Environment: real
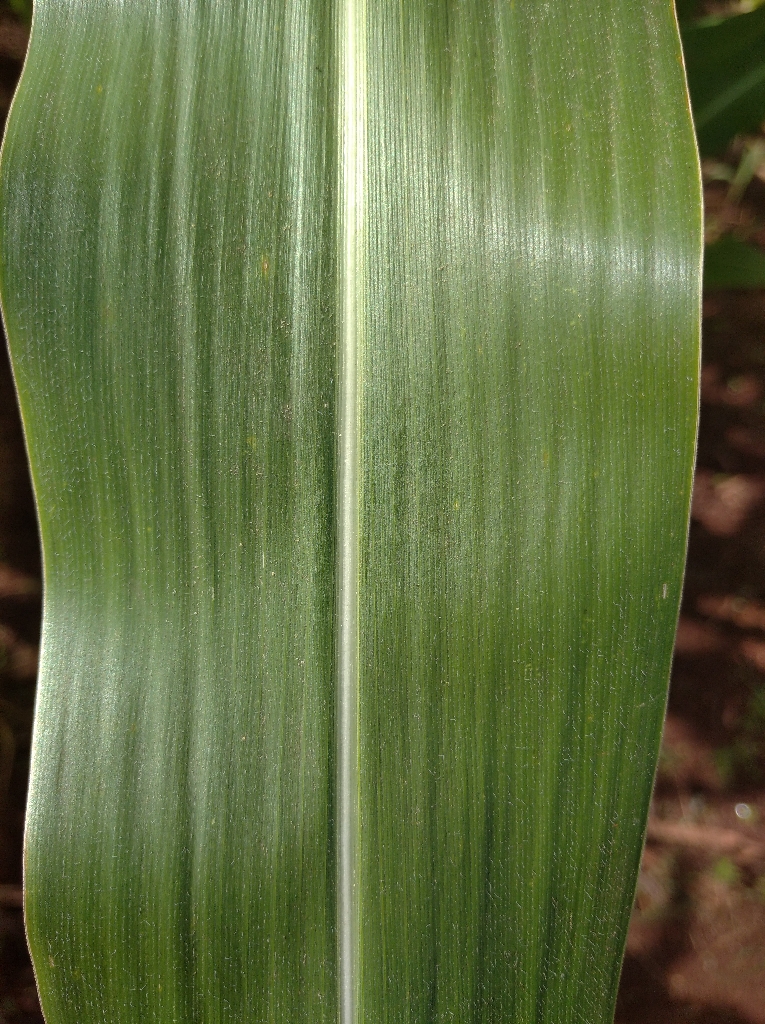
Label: healthy